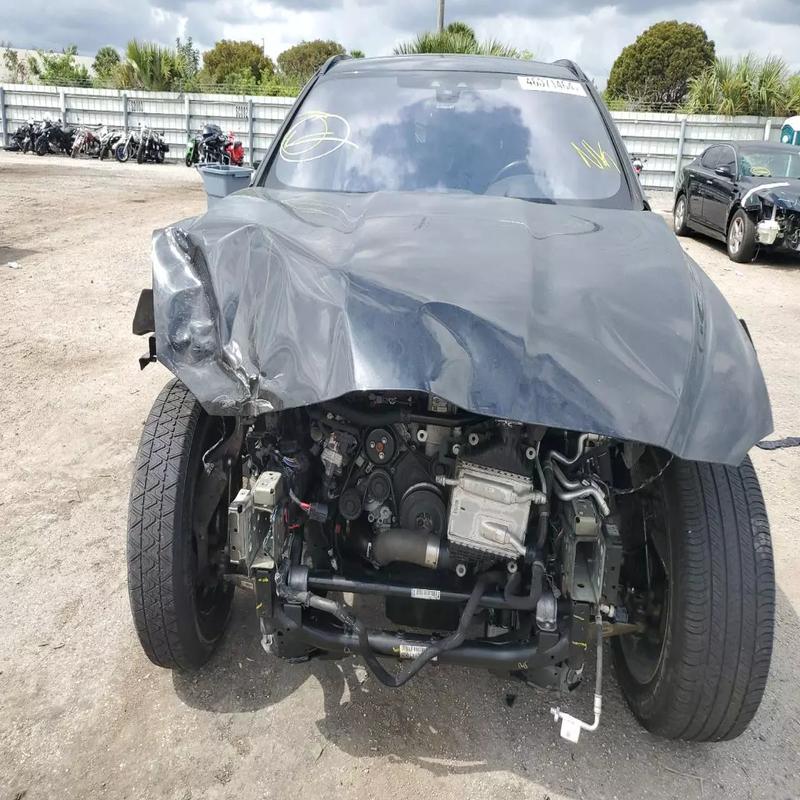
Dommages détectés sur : plaque d'immatriculation avant, pare-choc avant, feu avant droit, feu avant gauche, capot, pare-brise avant, aile avant droite, aile avant gauche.
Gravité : majeur